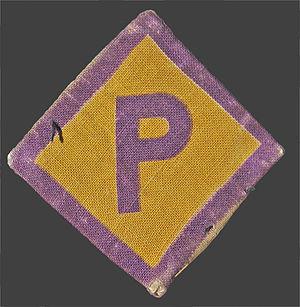
Le recours au travail forcé et à l'esclavage dans le Troisième Reich et dans toute l'Europe sous domination nazie pendant la Seconde Guerre mondiale fut d'une ampleur sans précédent. Ce fut une part importante, considérée comme vitale, de l'exploitation économique allemande des territoires conquis, contribuant également à l'extermination massive des populations en Europe occupée par les Allemands. Les Allemands ont environ mobilisés 12 millions de personnes dans près de vingt pays européens ; les deux tiers environ venaient d'Europe centrale et d'Europe de l'Est. De nombreux travailleurs succombèrent en raison de leurs conditions de vie dût aux mauvais traitements, une malnutrition sévère, ou sous la torture, ce qui étaient les principales causes de décès.